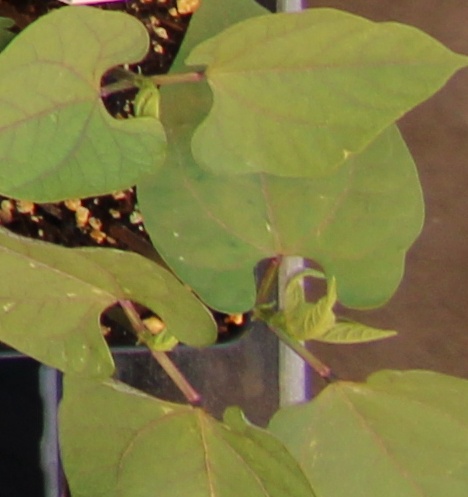
Label: Blackbean